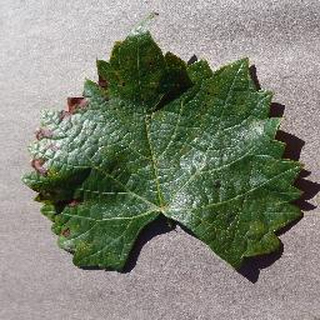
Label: grape_esca_black_measles